M. H. Krishna

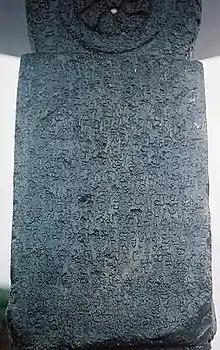
Halmidi Inscription (A. D. 350) - Discovered by Krishna

The Mysore Government Archaeological Department, since its inception in 1885, was instrumental in discoveries of hundreds of inscriptions and copper plates. Benjamin Lewis Rice was the first director and was responsible for discovering and cataloguing close to 9000 Inscriptions. His successor R. Narasimhacharya discovered about 5000 inscriptions and thereafter R. Shamasastry brought in 1000 inscriptions. M. H. Krishna added to this collection by discovering another 2000 inscriptions. Some of the inscriptions discovered by M. H. Krishna are: